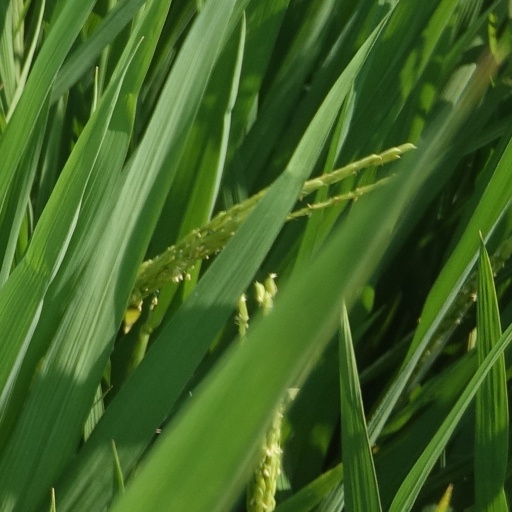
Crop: rice